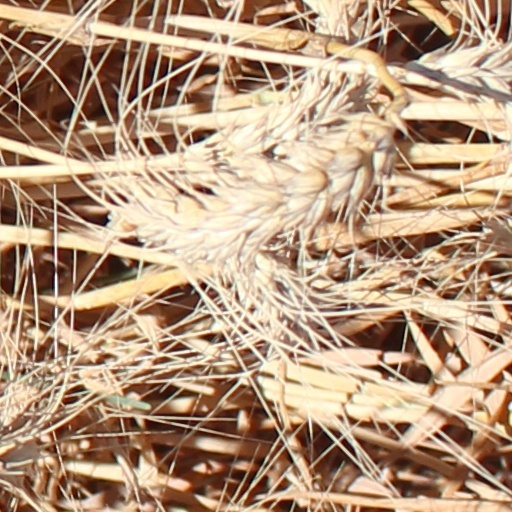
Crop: wheat